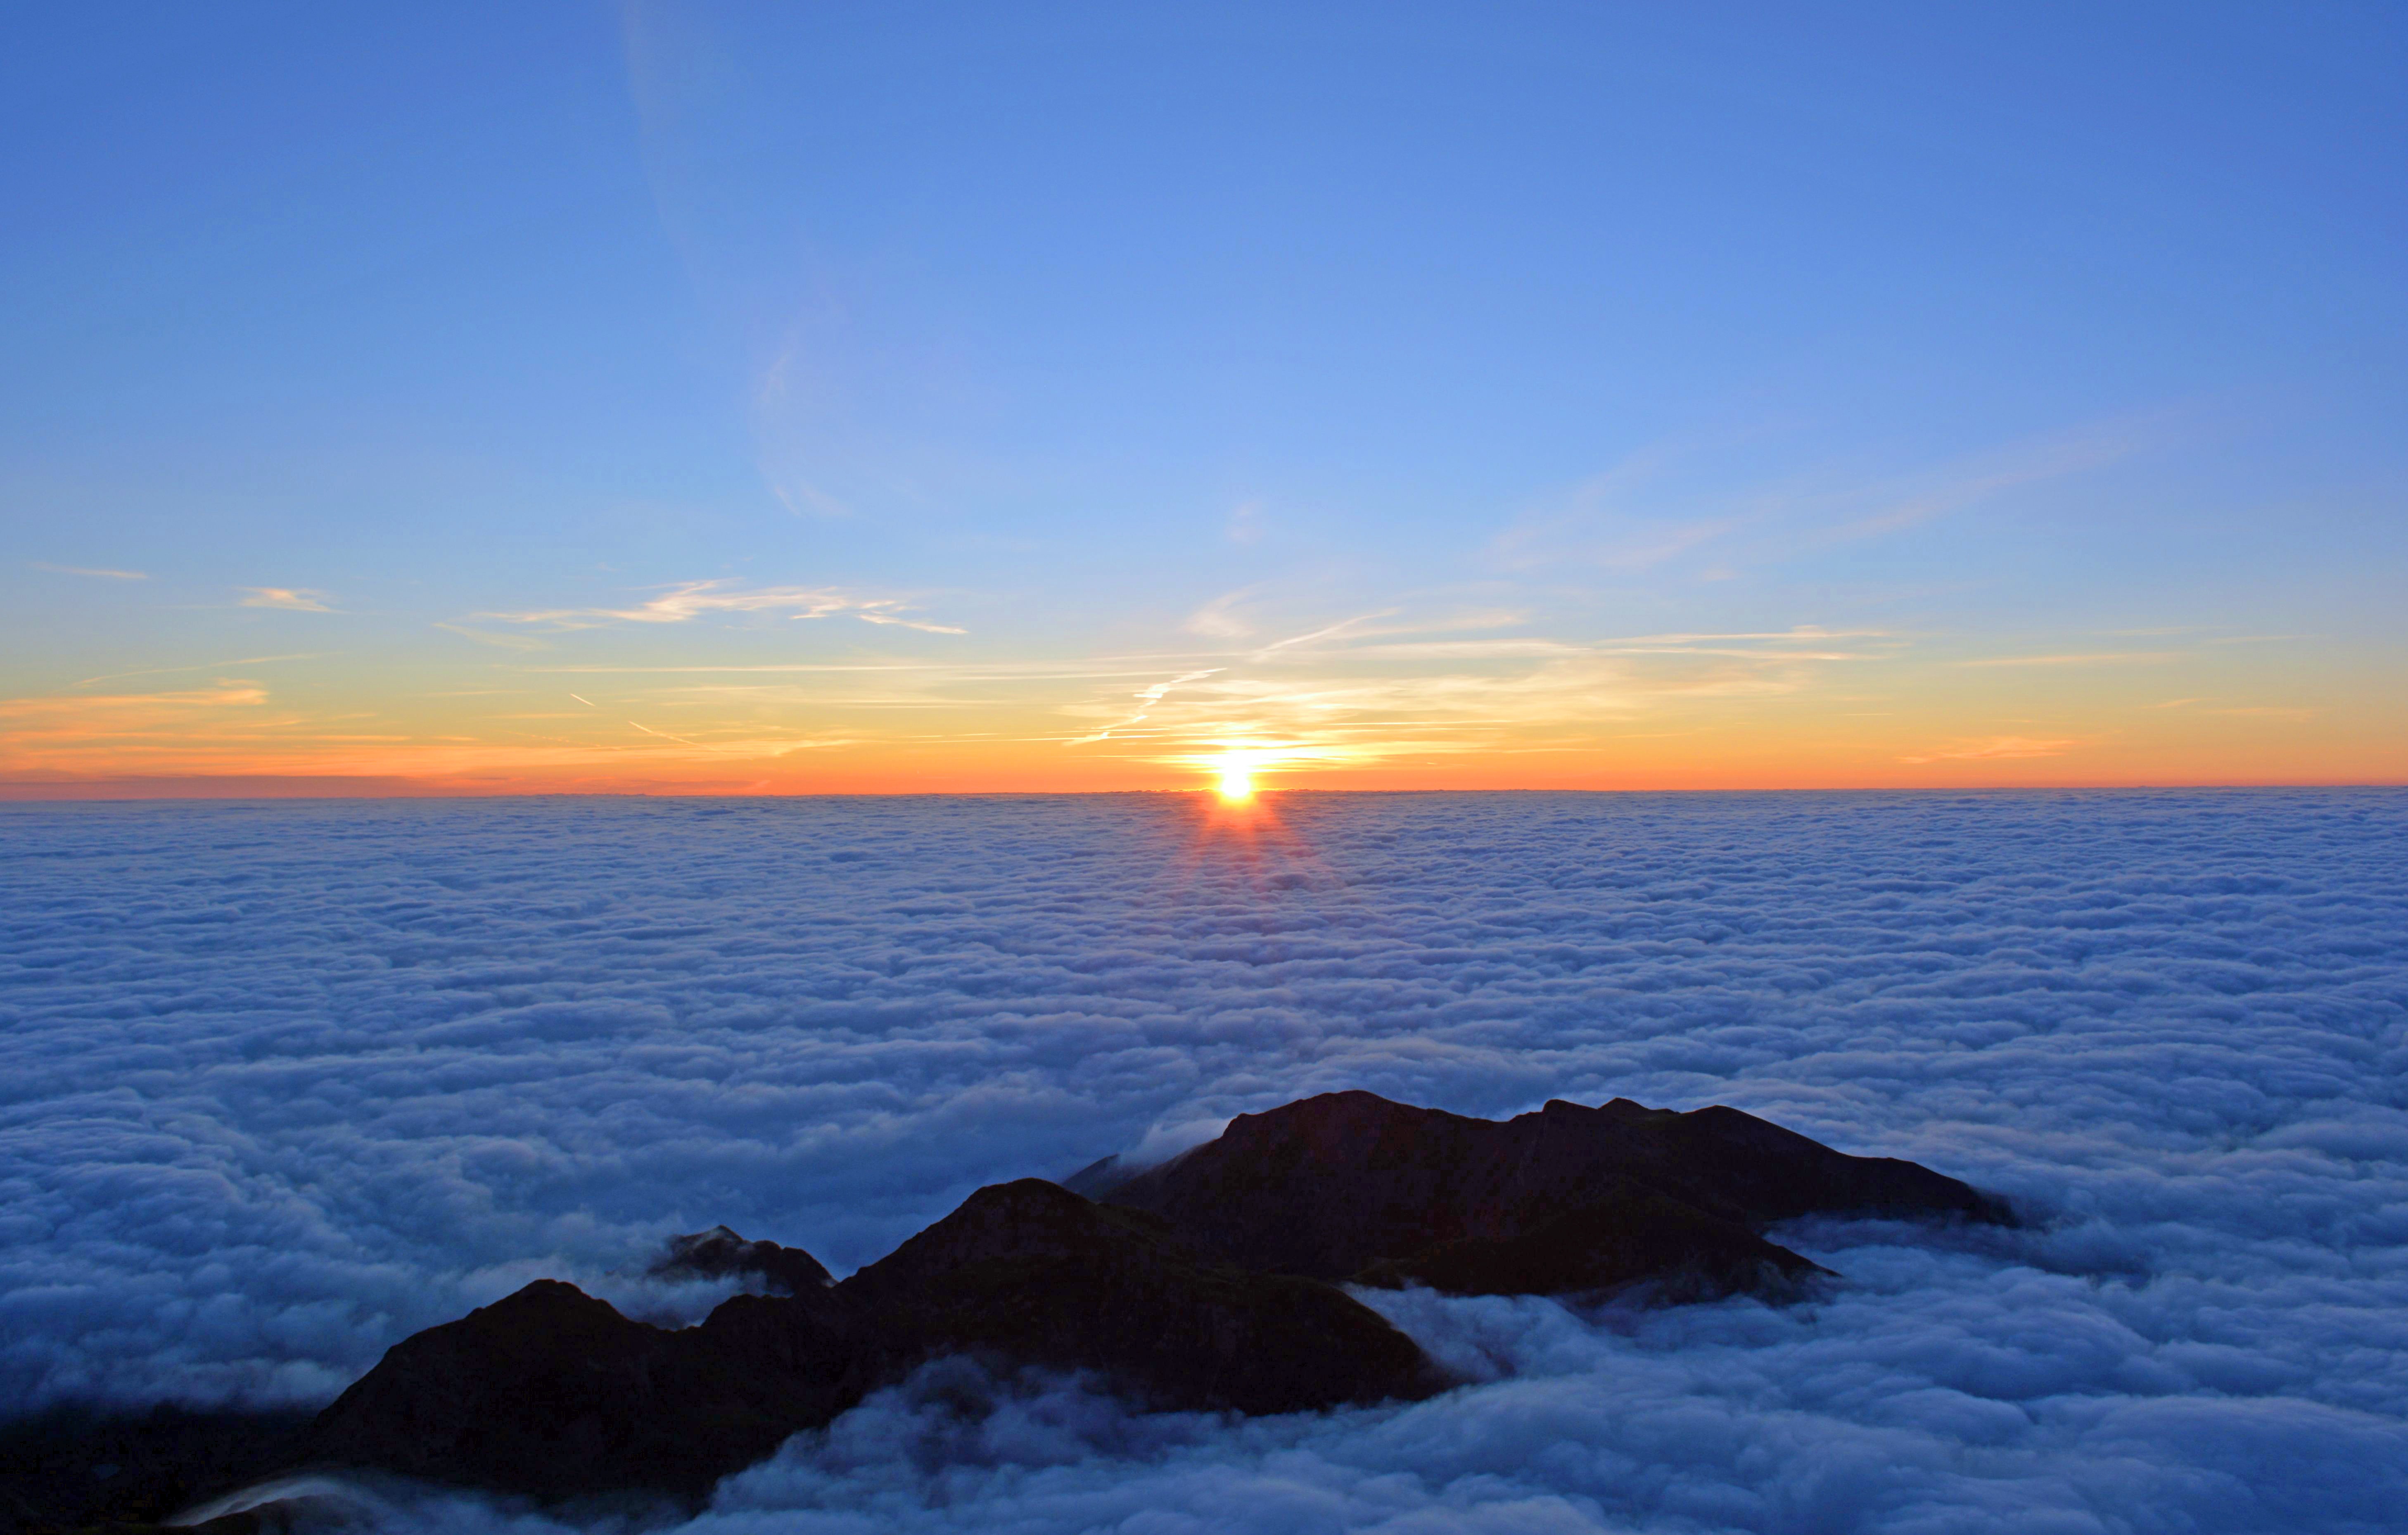
sea, coast, ocean, horizon, cloud, sky, sun, sunrise, sunset, sunlight, morning, wave, dawn, atmosphere, dusk, france, evening, arctic, sun rise, rising sun, pyrnes, clouds, mountains, cape, afterglow, arctic ocean, wind wave